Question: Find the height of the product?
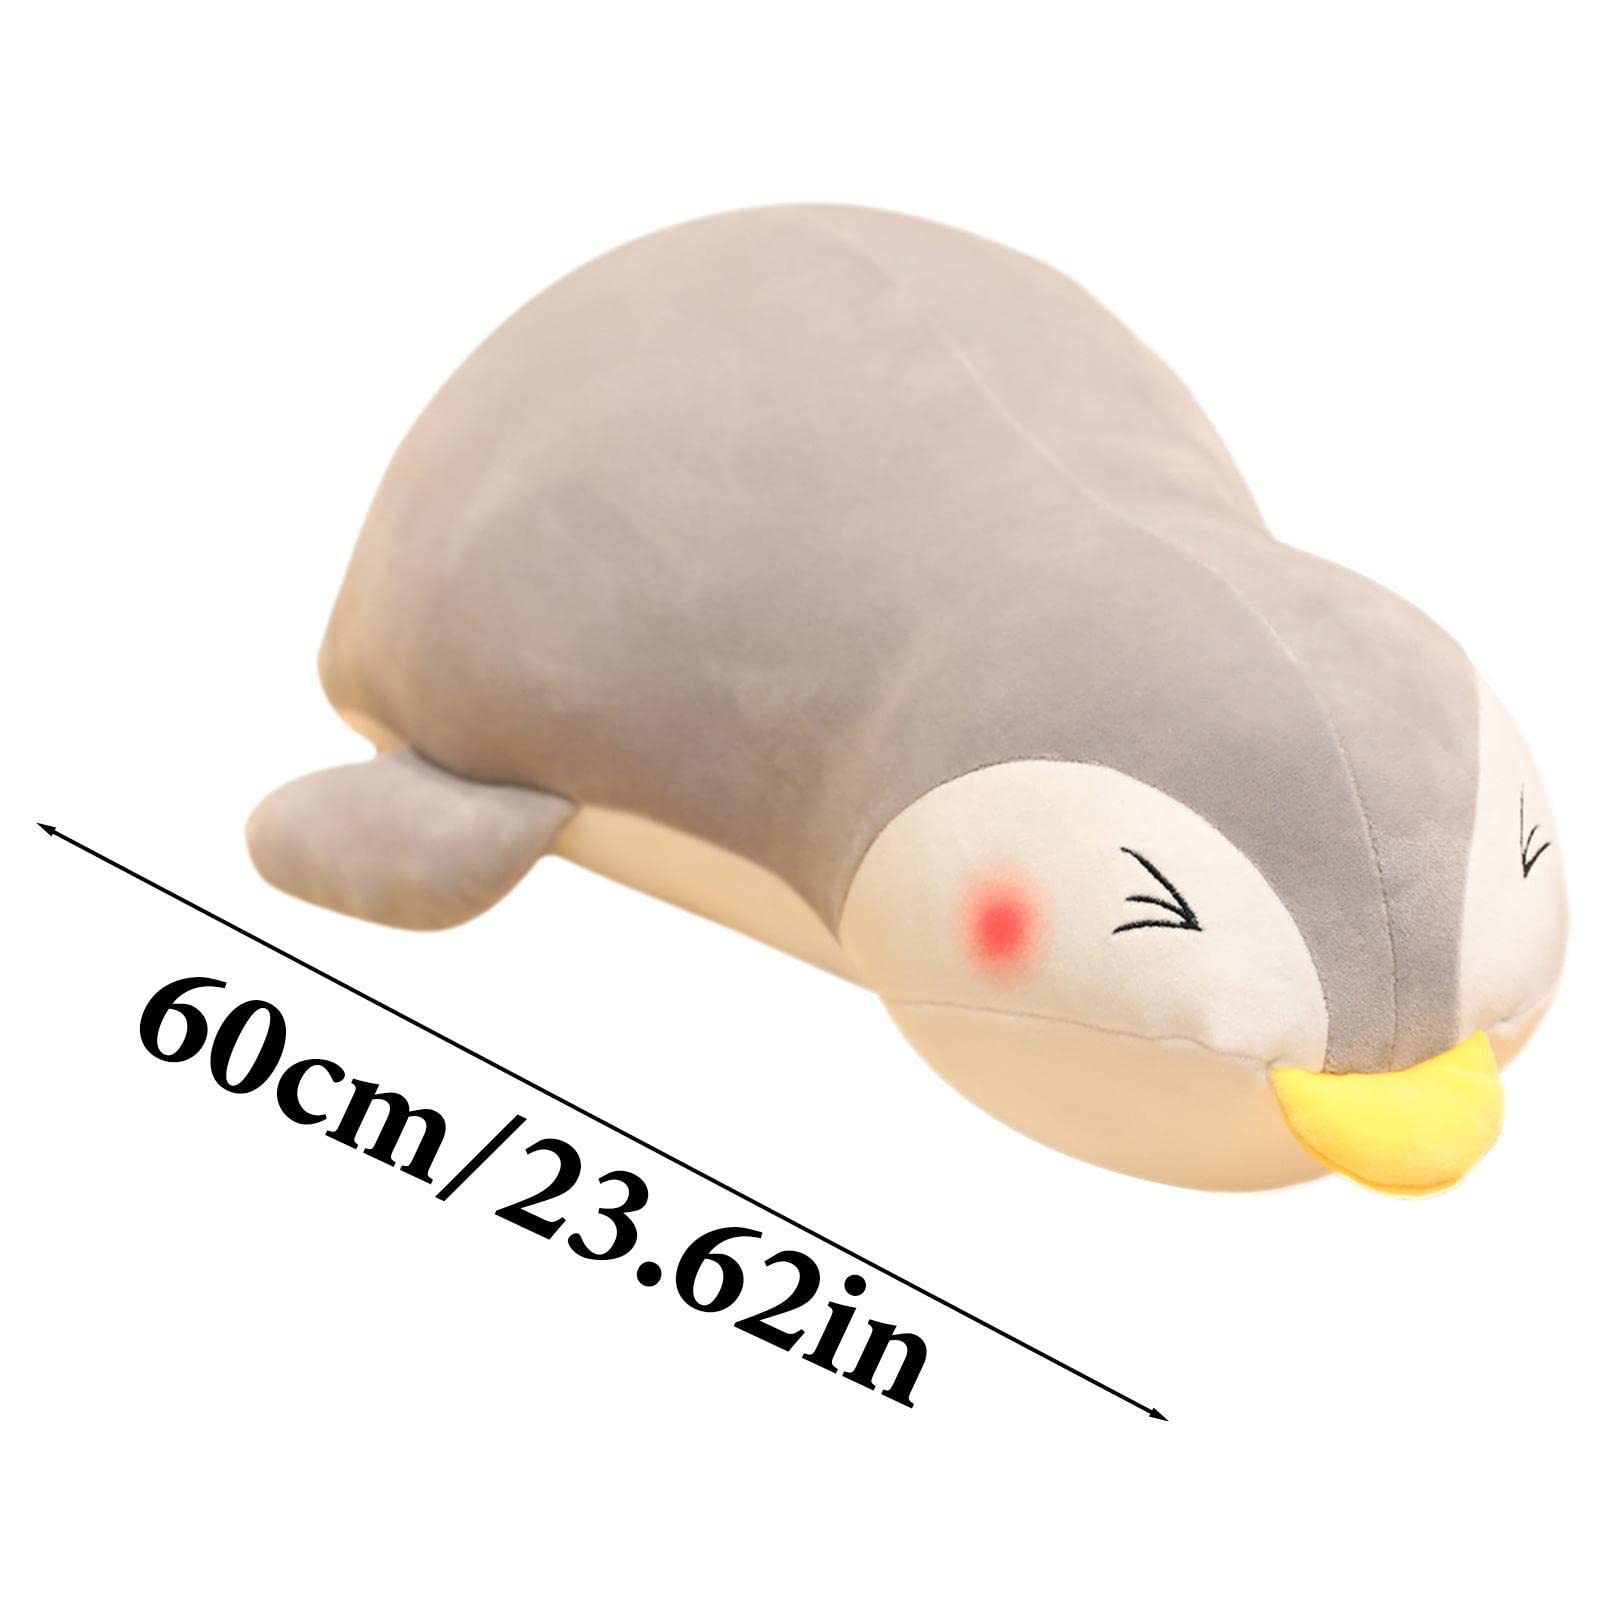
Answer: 60.0 centimetre